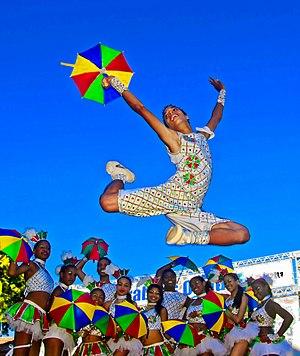
Le frevo est un genre musical carnavalesque et une danse du Brésil, principalement joué et dansé dans le nord-est du pays. L'UNESCO le déclare Patrimoine culturel immatériel de l'humanité en décembre 2012.
Recife ou Récife est la capitale de l'État du Pernambouc au Brésil.
Le Pernambouc est l'un des États fédérés du Brésil. Il est situé au centre est de la région Nordeste ; il est bordé à l'est par l'océan Atlantique. L'État a une superficie de 98 937 km², soit un peu plus que la superficie du Portugal, et compte 9 557 071 habitants. Sa capitale est Recife.